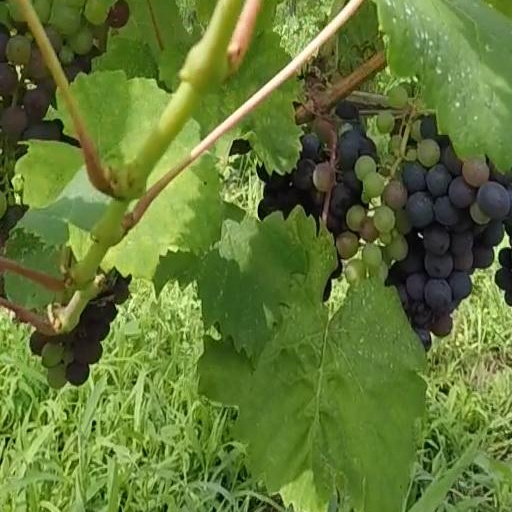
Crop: grape